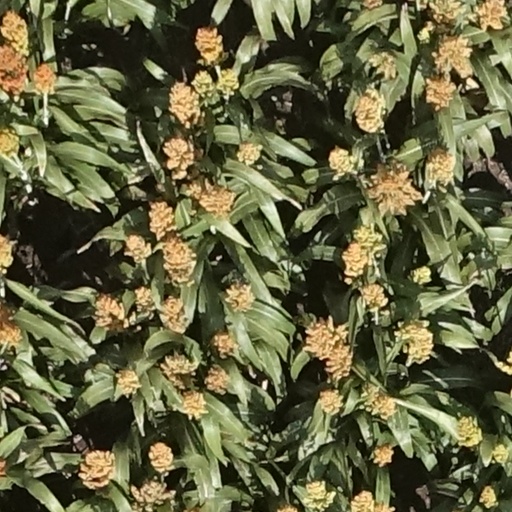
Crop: sorghum